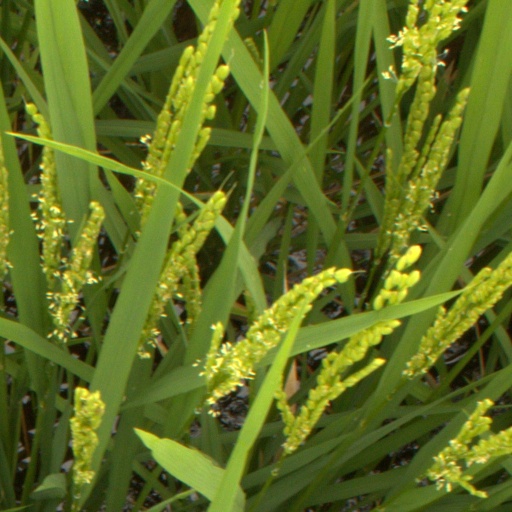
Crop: rice